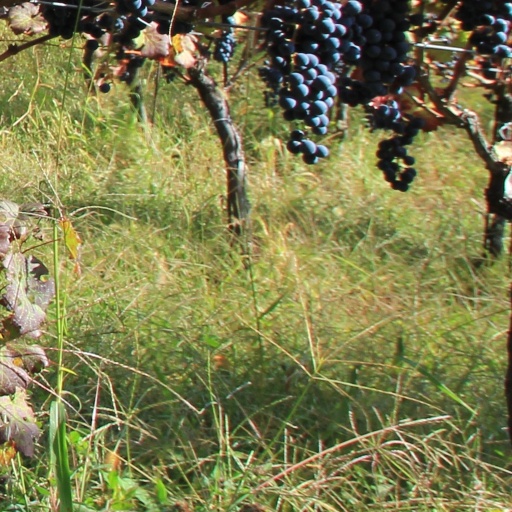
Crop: grape